Jaylen Clark

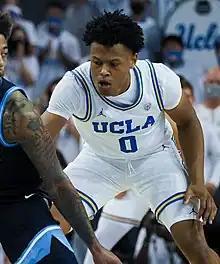
Clark with UCLA in 2021

Jaylen Bryce Clark (born October 13, 2001) is an American professional basketball player for the Minnesota Timberwolves of the National Basketball Association (NBA). He played college basketball for the UCLA Bruins of the Pac-12 Conference, earning national honors as both the Naismith Defensive Player of the Year and NABC Defensive Player of the Year as a junior in 2023, when he was also voted the Pac-12 Defensive Player of the Year. A two-time Pac-12 All-Defensive Team selection, Clark was named second-team All-Pac-12 as well that year. He was selected by the Timberwolves in the second round of the 2023 NBA draft.